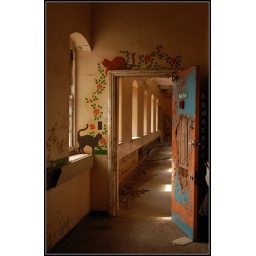
The entrance to the childrens ward, paintings of cats &amp;amp; flowers around the door frame.